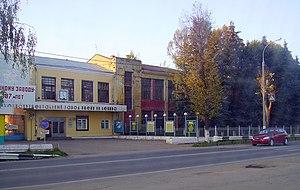
Vorsma est une ville de l'oblast de Nijni Novgorod, en Russie. Elle dépend du raïon de Pavlovo. Sa population s'élevait à 11 226 habitants en 2013.